Barrow Island (Western Australia)

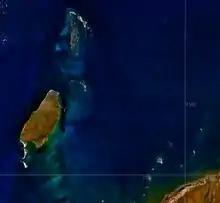
NASA World Wind image

Barrow Island is noted for its flat spinifex grasslands spotted with termite mounds. While the main feature of Barrow Island's geography is the undulating limestone uplands, the island is surrounded by a mixture of sandy beaches and rocky shores, low cliffs, dunes, salt flats, and reefs.